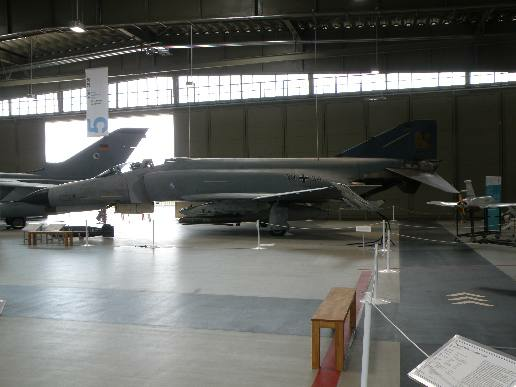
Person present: No